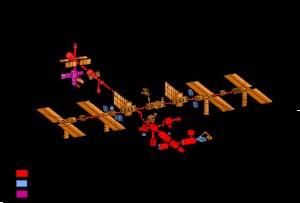
La Station spatiale internationale, en abrégé SSI ou ISS, est une station spatiale placée en orbite terrestre basse, occupée en permanence par un équipage international qui se consacre à la recherche scientifique dans l'environnement spatial. Ce programme, lancé et piloté par la NASA, est développé conjointement avec l'agence spatiale fédérale russe, avec la participation des agences spatiales européenne, japonaise et canadienne.
Le tableau suivant donne la chronologie d'assemblage des principaux composants de la Station spatiale internationale. Les composants en gras indiquent les éléments déjà en place sur la station. Les composants futurs proviennent de la liste de la NASA Assembly Sequence Revision H. Les dates sont correctes au 25 février 2011.
La poutre de la Station spatiale internationale est une structure métallique de plus de 100 mètres de long qui porte les radiateurs qui dissipent l'excès de chaleur de la Station et les panneaux solaires qui lui fournissent son énergie. La poutre sert également de réceptacle à des palettes destinées à recevoir des expériences scientifiques. Elle supporte une voie ferrée sur laquelle circule le support du bras Canadarm 2 qui permet l'assemblage et la maintenance de la Station.